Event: Nepal Earthquake
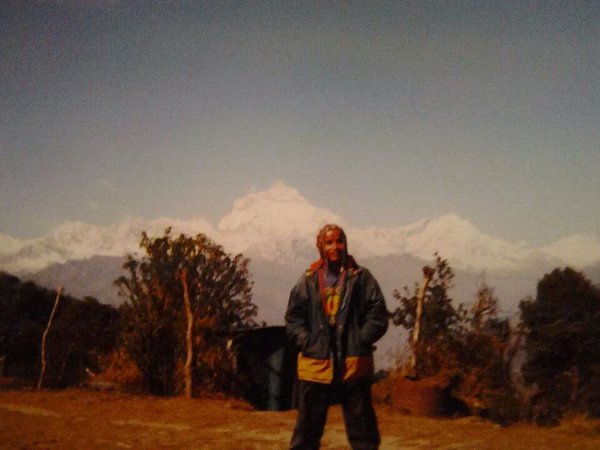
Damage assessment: no_damage